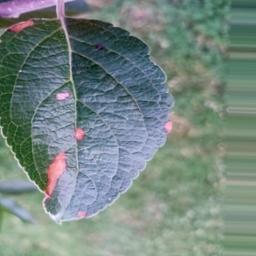
Label: Alternaria